Inquisition

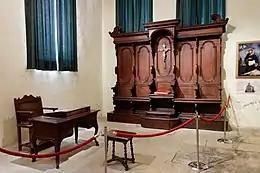
Tribunal at the Inquisitor's Palace in Birgu, Malta. Eymeric's manual recommends that the accused be seated on a backless low bench.

The Inquisition was a Catholic judicial procedure where the ecclesiastical judges could initiate, investigate and try cases in their jurisdiction. Popularly it became the name for various medieval and reformation-era state-organized tribunals whose aim was to combat heresy, apostasy, blasphemy, witchcraft, and customs considered to be deviant, using this procedure. Violence, isolation, torture or the threat of its application, have been used by the Inquisition to extract confessions and denunciations. Studies of the records have found that the overwhelming majority of sentences consisted of penances, but convictions of unrepentant heresy were handed over to the secular courts for the application of local law, which generally resulted in execution or life imprisonment.